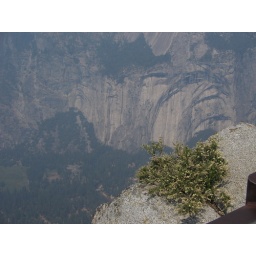
plants grow in rocks here